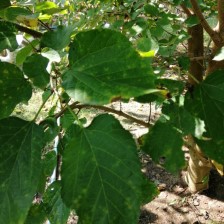
Variety: WhiteKing